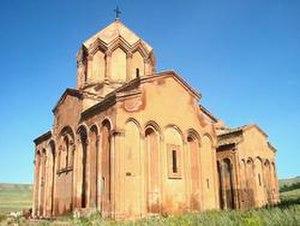
Le Shirak ou Chirak est un marz de l'Arménie situé au nord-ouest du pays, dont la capitale est Gyumri. Il est bordé à l'ouest par la Turquie, au nord par la Géorgie, à l'est par le marz de Lorri, et au sud par celui d'Aragatsotn.
L'architecture arménienne s'est développée au fil des siècles de manière singulière. Des spécificités sont apparues, comme les gavits ou les jamatouns. La très grande majorité des constructions, notamment caractérisées par la coupole, sont religieuses et les forts, par exemple, se font plus rares. L'évolution de l'architecture arménienne est parallèle, voire similaire à l'évolution architecturale des monastères d'Arménie. L'architecture chrétienne est principalement constituée de plusieurs périodes de développement : l'essor des IVᵉ, Vᵉ et VIᵉ siècles qui voient la formation de cet art original, qui aboutit à un âge d'or au VIIᵉ siècle. Après une période sombre au VIIIᵉ siècle vient la « première renaissance » arménienne puis la seconde vers la fin du Moyen Âge.
Marmashen est un monastère arménien situé dans la région arménienne de Shirak, à 10 km de Gyumri, sur la rive gauche de l'Akhourian.